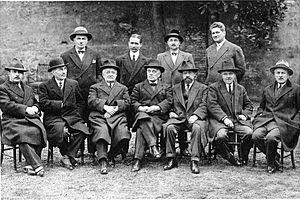
Le professeur Jean Sendrail (1872-1935), directeur de l'école vétérinaire de Toulouse et les autres professeurs de l'ENVT, en 1929 De gauche à droite et de bas en haut
Marcel, Arsène, Petit, né le 19 mai 1888 à Civray-sur-Esves et mort le 25 février 1986 à Juan-les-Pins, est un vétérinaire Français, professeur d'anatomie à l'École nationale vétérinaire de Toulouse, directeur de cette école de 1941 à 1945. Engagé dans la Résistance, il fut arrêté par la Gestapo, emprisonné à Fresnes et déporté, de 1943 à 1945, à Buchenwald puis surtout à Dora où il se distingua par l'aide qu'il apporta à ses codétenus et par sa participation à la résistance au sein du camp. A son retour en France, il fut nommé Inspecteur général des écoles vétérinaires de 1945 à sa retraite en 1959. Il a été un acteur majeur de la construction de la nouvelle école vétérinaire de Toulouse.
L’École nationale vétérinaire de Toulouse est l'une des quatre écoles vétérinaires françaises. Elle a été fondée à Toulouse, en 1828.
Jean Sendrail, né le 17 juin 1872 à Corronsac dans le canton de Montgiscard, mort le 4 juin 1935 à Toulouse, est un vétérinaire français qui fut professeur de chirurgie à l’École nationale vétérinaire de Toulouse et directeur de cet établissement.